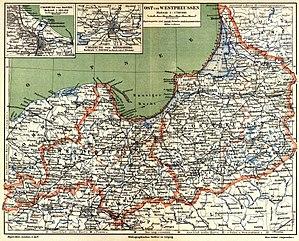
Carte de la Prusse-Occidentale et Prusse-Orientale en 1890.